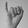
ASL letter: I